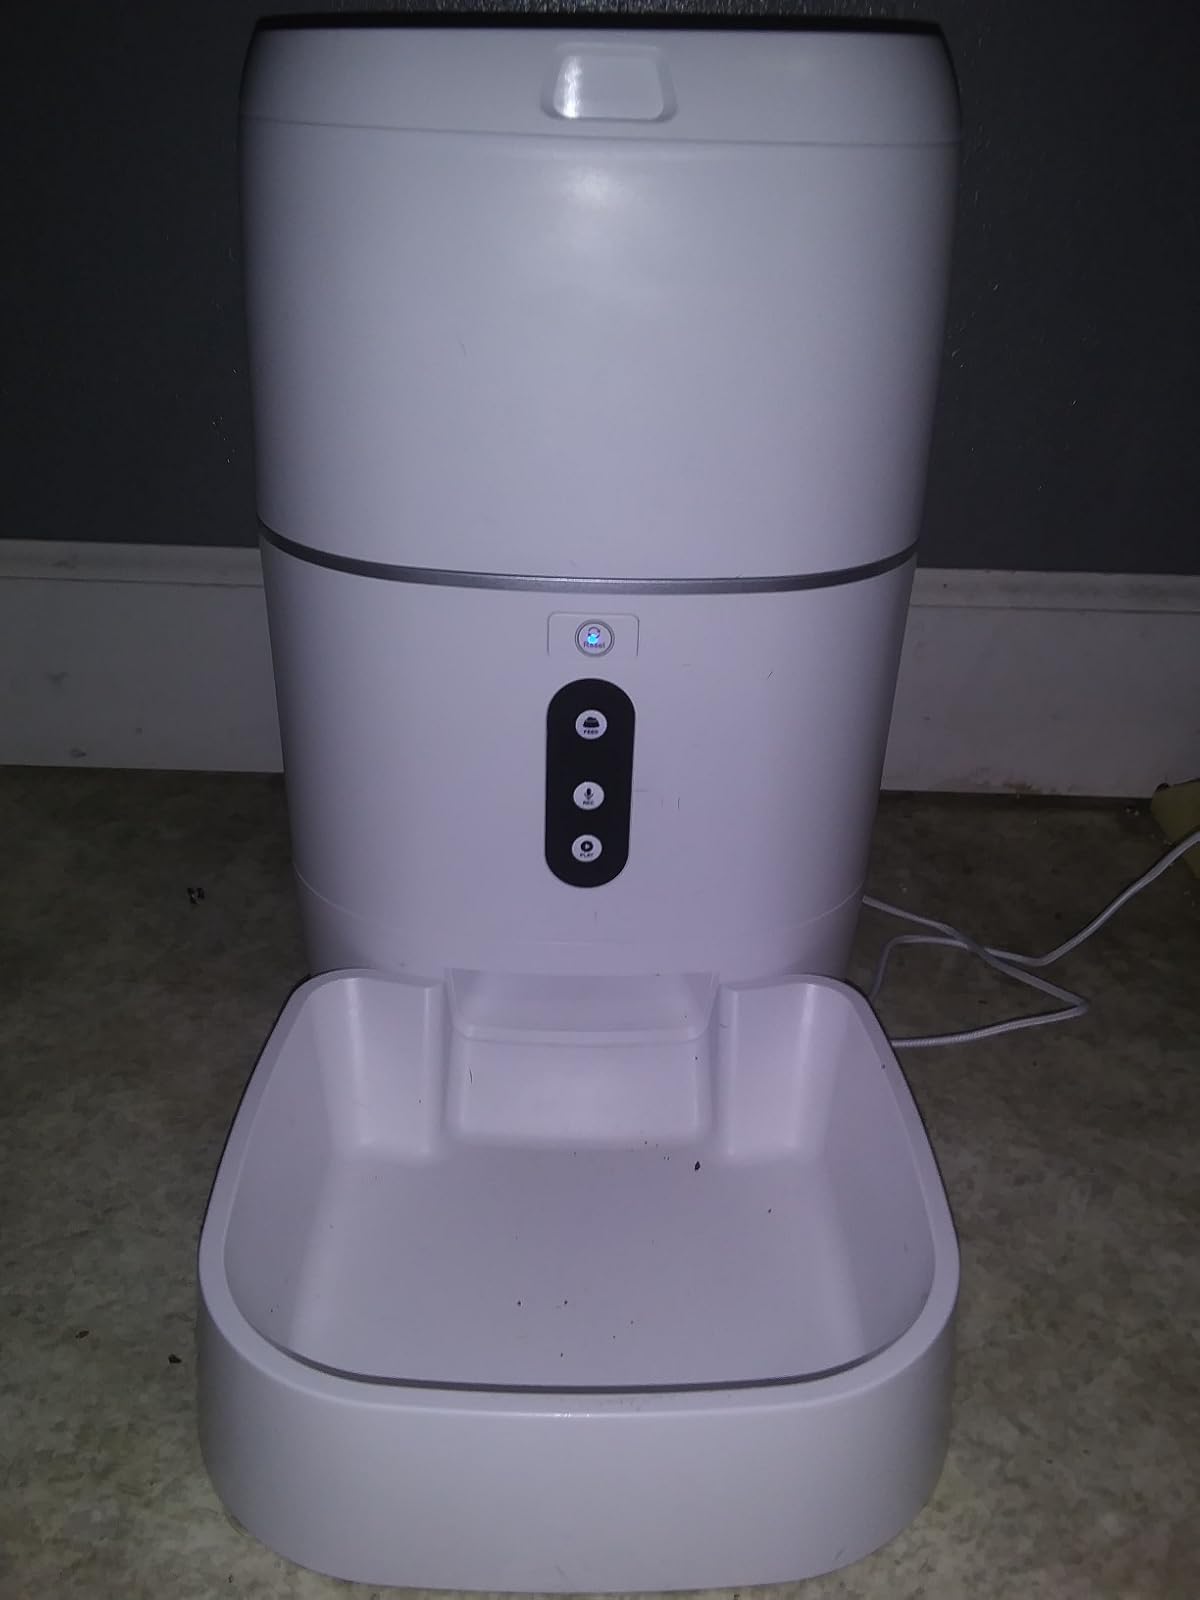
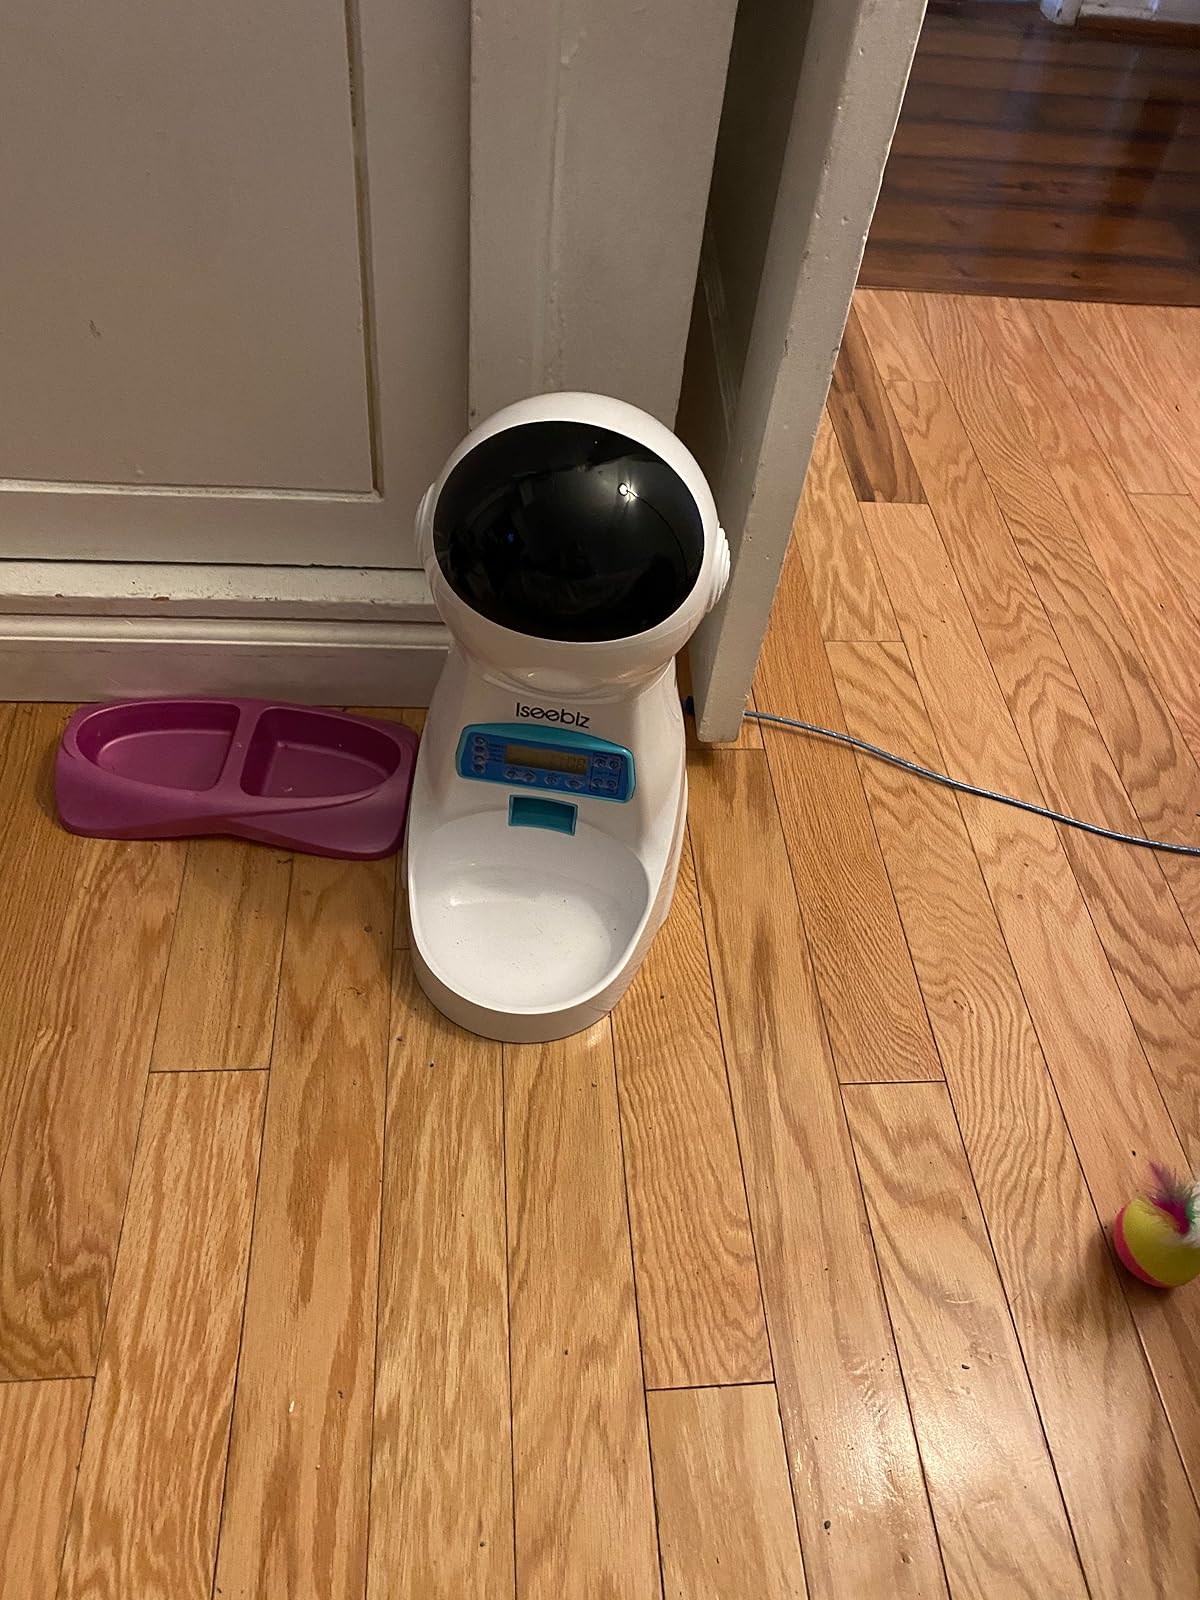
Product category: items_feeder
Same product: no